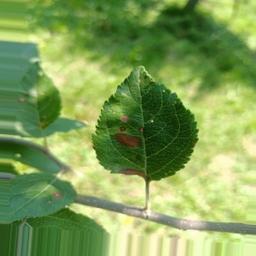
Label: Alternaria